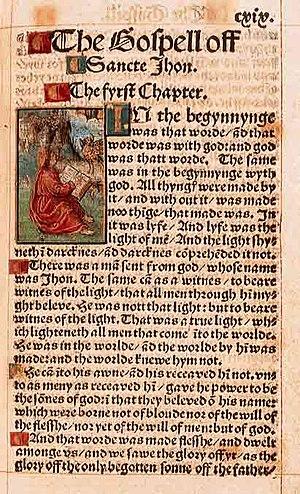
The Gospell off Sancte Jhon - The fyrst chapter
William Tyndale ou Tindale est un protestant anglais connu comme le premier traducteur du Nouveau Testament depuis le texte grec dans une langue moderne. Brillant érudit, il parlait l'hébreu, le grec, le latin, l'espagnol, l'anglais et le français, « si bien que chacune de ces langues aurait pu être sa langue maternelle ». L'influence de sa traduction de la Bible en anglais a été majeure tant sur l'évolution religieuse de l'Angleterre au XVIᵉ siècle que sur celle de la langue anglaise.
Cette page concerne l'année 1535 du calendrier julien.